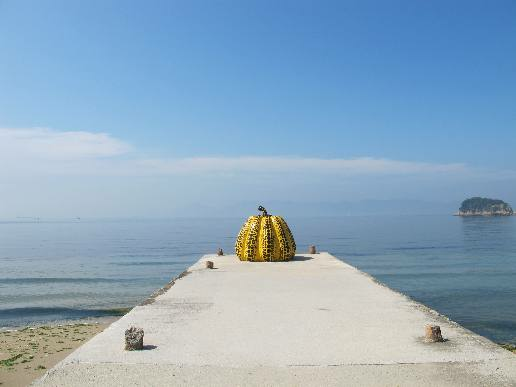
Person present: No